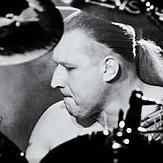
Age: 32